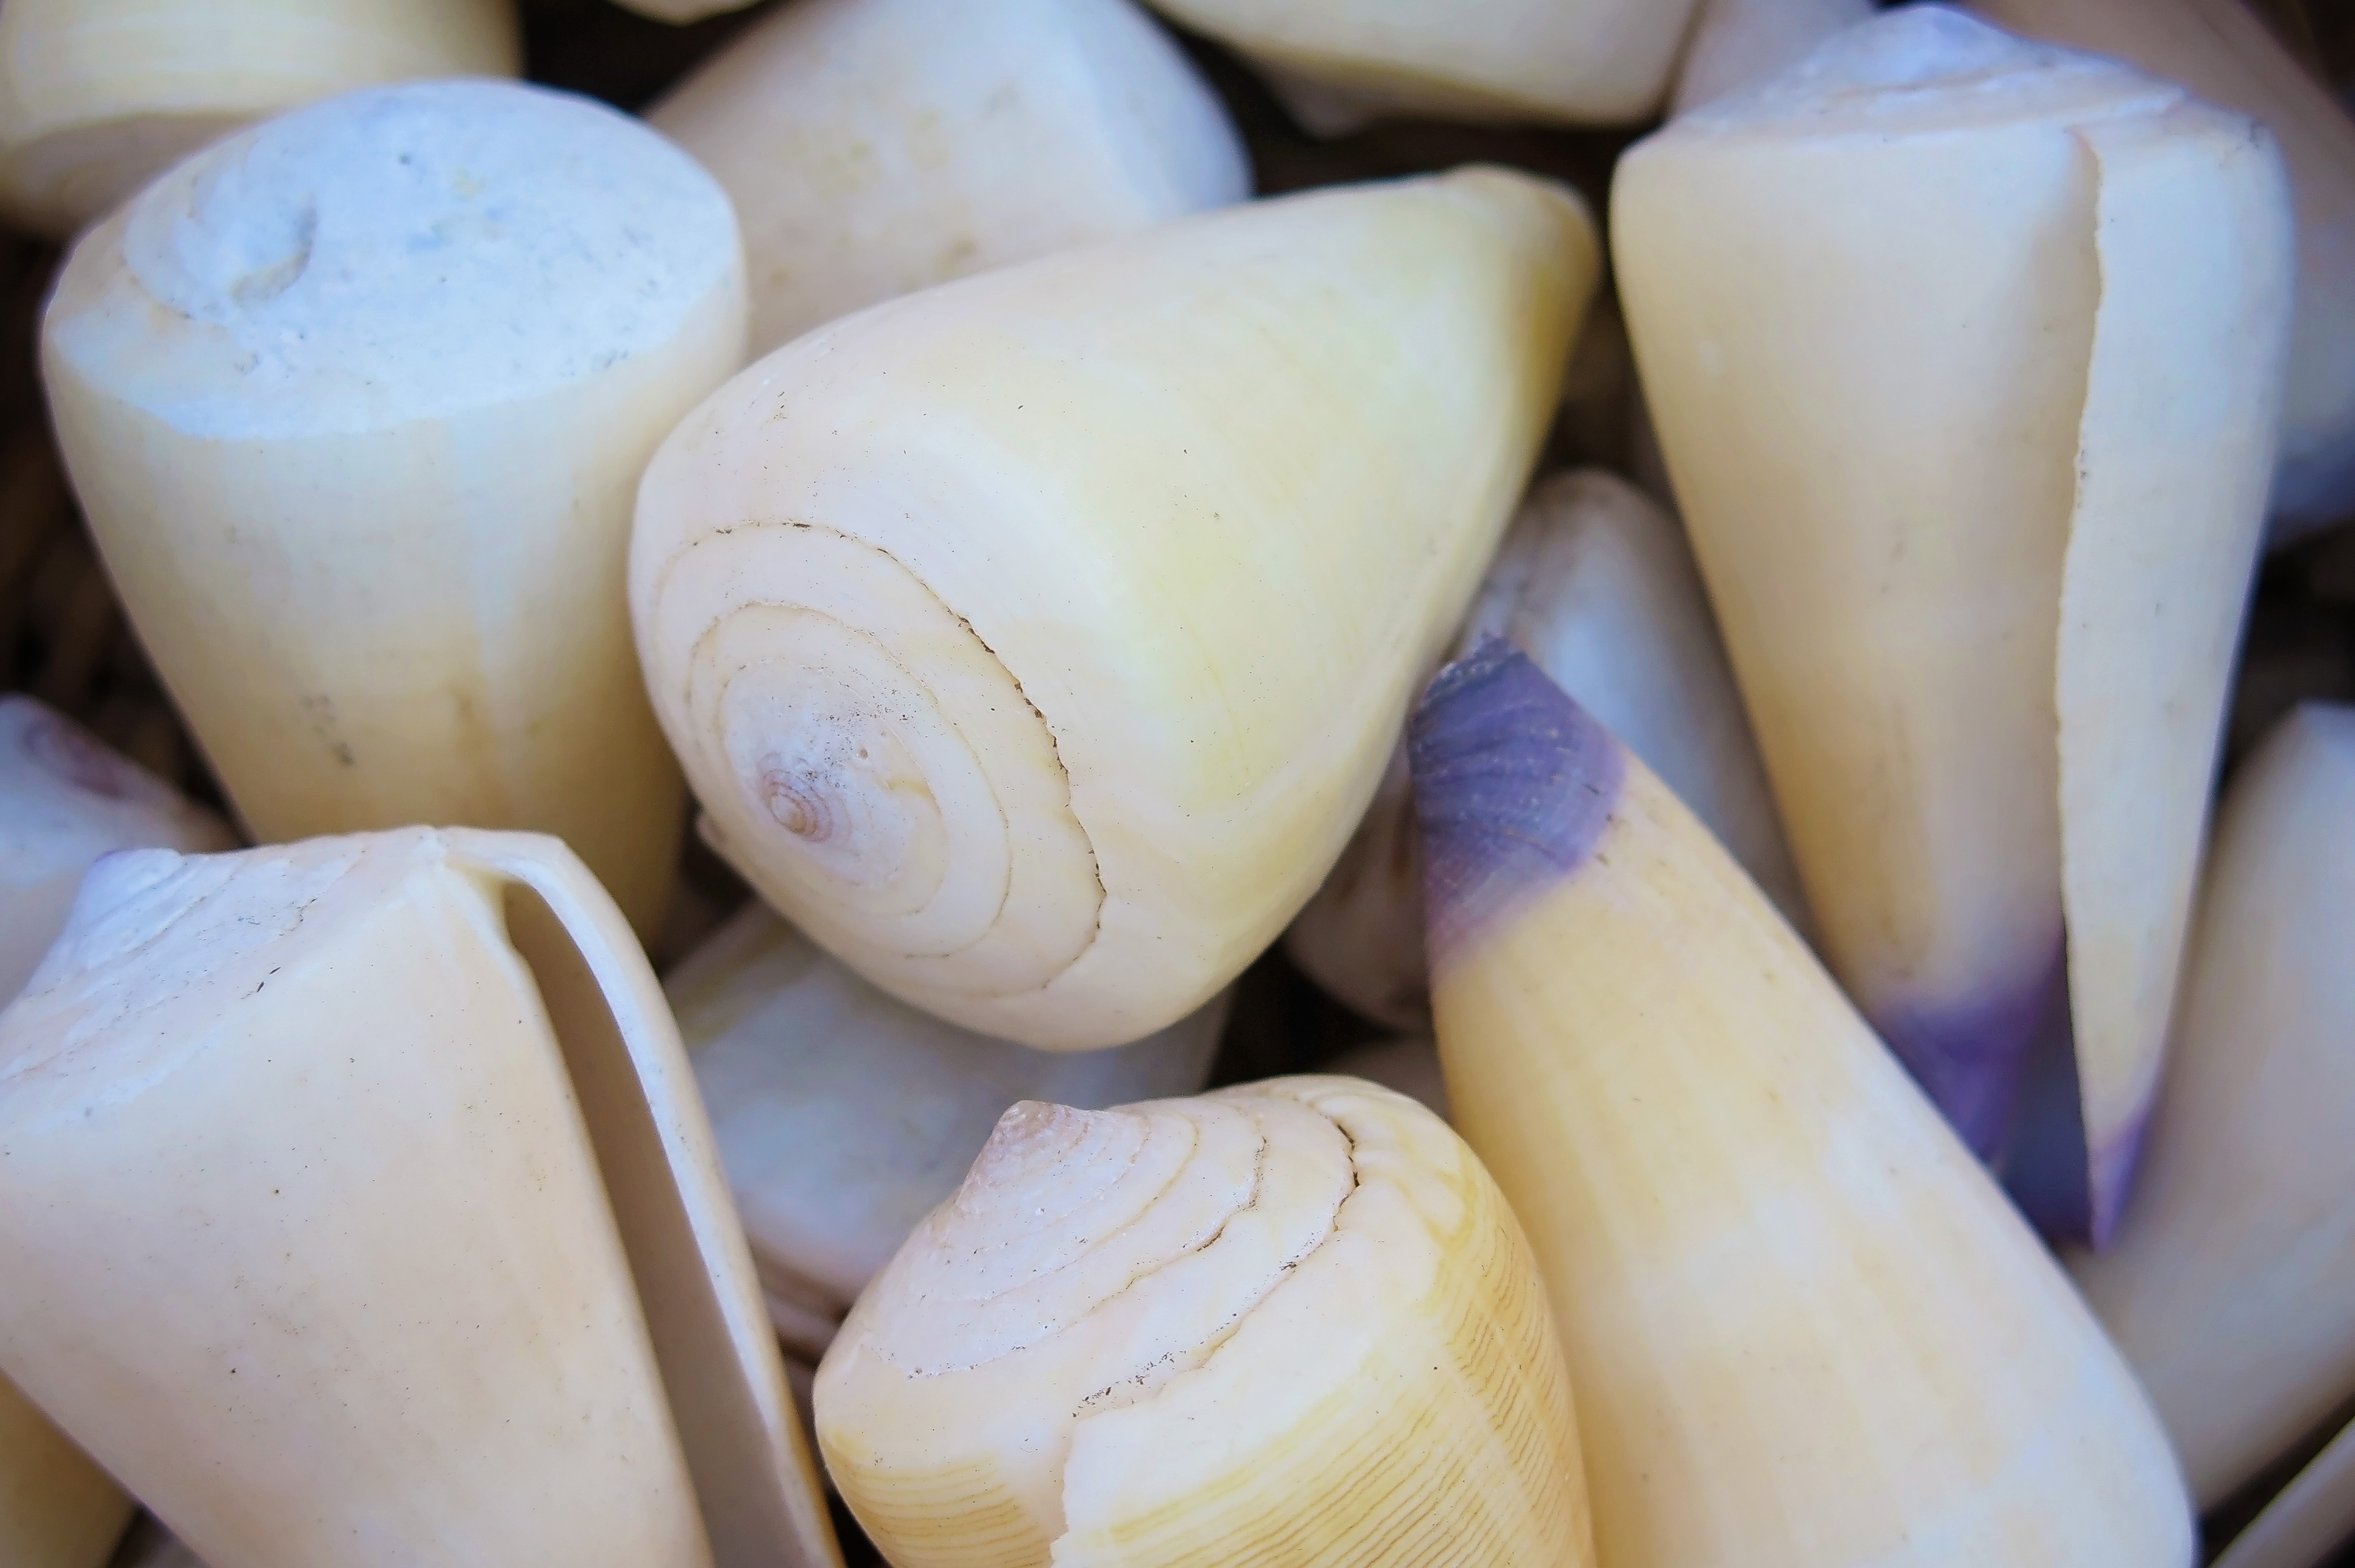
beach, sea, water, nature, ocean, flower, food, produce, vegetable, shell